Mitsubishi i-MiEV

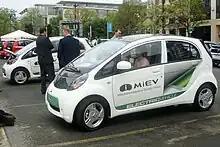
i-MiEV test drive event in Washington, D.C.

The i-MiEV family sold 1,326 units in 2011, representing a market share of 50.4% of electric car sales in France. Sales were led by the Citroën C-Zero with 645 units followed by the Peugeot iOns with 639 vehicles, and the i-MiEVs with 42 units sold in 2011. In 2011 PSA Peugeot Citroën was awarded a contract to supply 3,900 electric cars to the French Government, to be used by government officials in Paris. Since its introduction in 2010, the i-MiEV family has sold 4,772 units through December 2014, including 2,419 iOns, 2,241 C-Zeros, and 112 i-MiEVs.